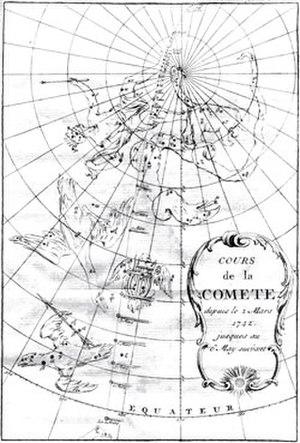
Trajectoire de la comète de 1742. Elle provient du site web Les comètes observées en France au début du XVIIIe siècle
Une équation est, en mathématiques, une relation contenant une ou plusieurs variables. Résoudre l'équation consiste à déterminer les valeurs que peut prendre la variable pour rendre l'égalité vraie. La variable est aussi appelée inconnue et les valeurs pour lesquelles l'égalité est vérifiée solutions. À la différence d'une identité, une équation est une égalité qui n'est pas nécessairement vraie pour toutes les valeurs possibles que peut prendre la variable.